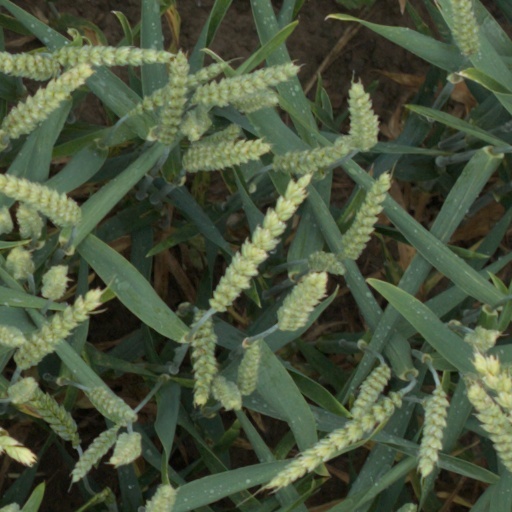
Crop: wheat